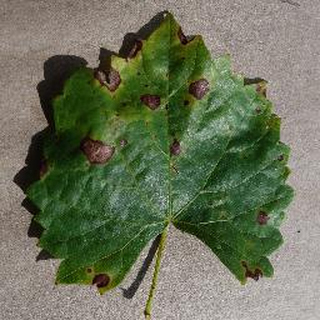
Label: grape_black_rot